Yuliia Biriukova

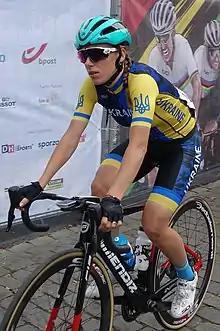
Biriukova at the 2021 World Championships

Yuliia Biriukova (born 24 January 1998) is a Ukrainian professional racing cyclist, who currently rides for UCI Women's ProTeam . She rode in the women's road race event at the 2020 UCI Road World Championships.